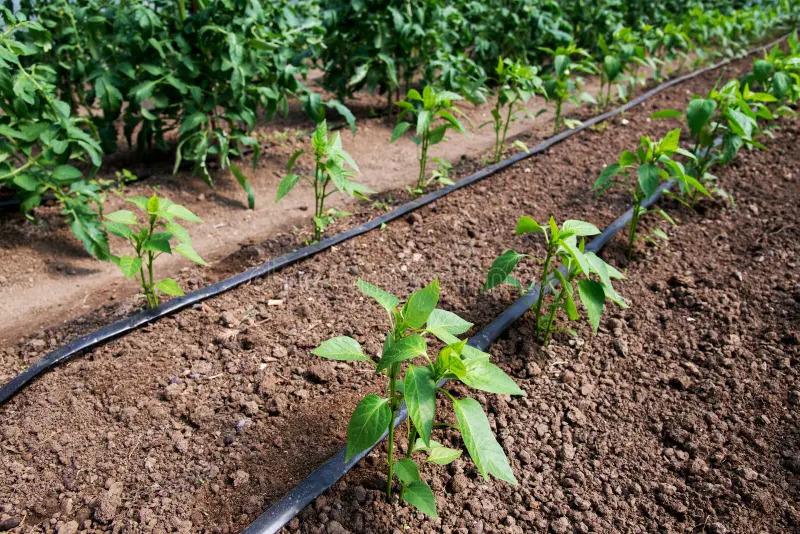
Shamba lenye mimea iliyooteshwa kwa safu mistari  na ikiwa imepangiliwa vizuri, kando ya mimea hii kuna mabomba membamba meusi inayosaidia katika shughuli za umwagiliaji hii ni kuonyesha juhudi za wakulima katika uchaguzi wa mbegu bora za kilimo.